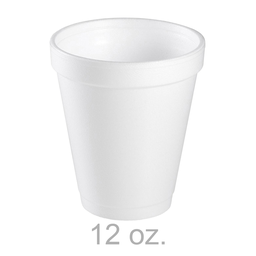
Label: paper